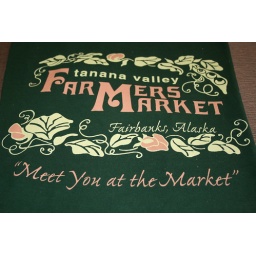
shirt in forest green with Farmers Market logo